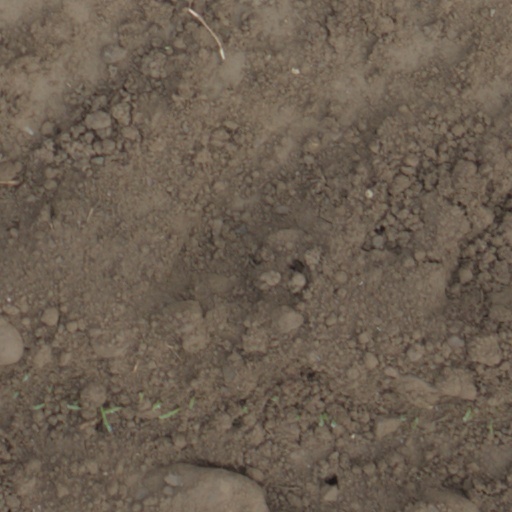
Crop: wheat